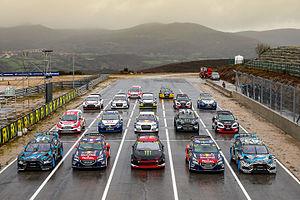
Le championnat du monde de rallycross FIA 2016 présenté par Monster Energy est la troisième saison du Championnat du monde de rallycross FIA. La saison comporte douze épreuves et a démarré le 15 avril avec l'épreuve portugaise disputée à Montalegre. La saison prendra fin à Rosario, Argentine. Le suédois Mattias Ekström est titré dès l'avant dernière course le 16 octobre en Allemagne en Supercar et son équipe EKS RX remporte le championnat équipe lors de la dernière manche en Argentine. Le français Cyril Raymond est champion en catégorie RX Lites.